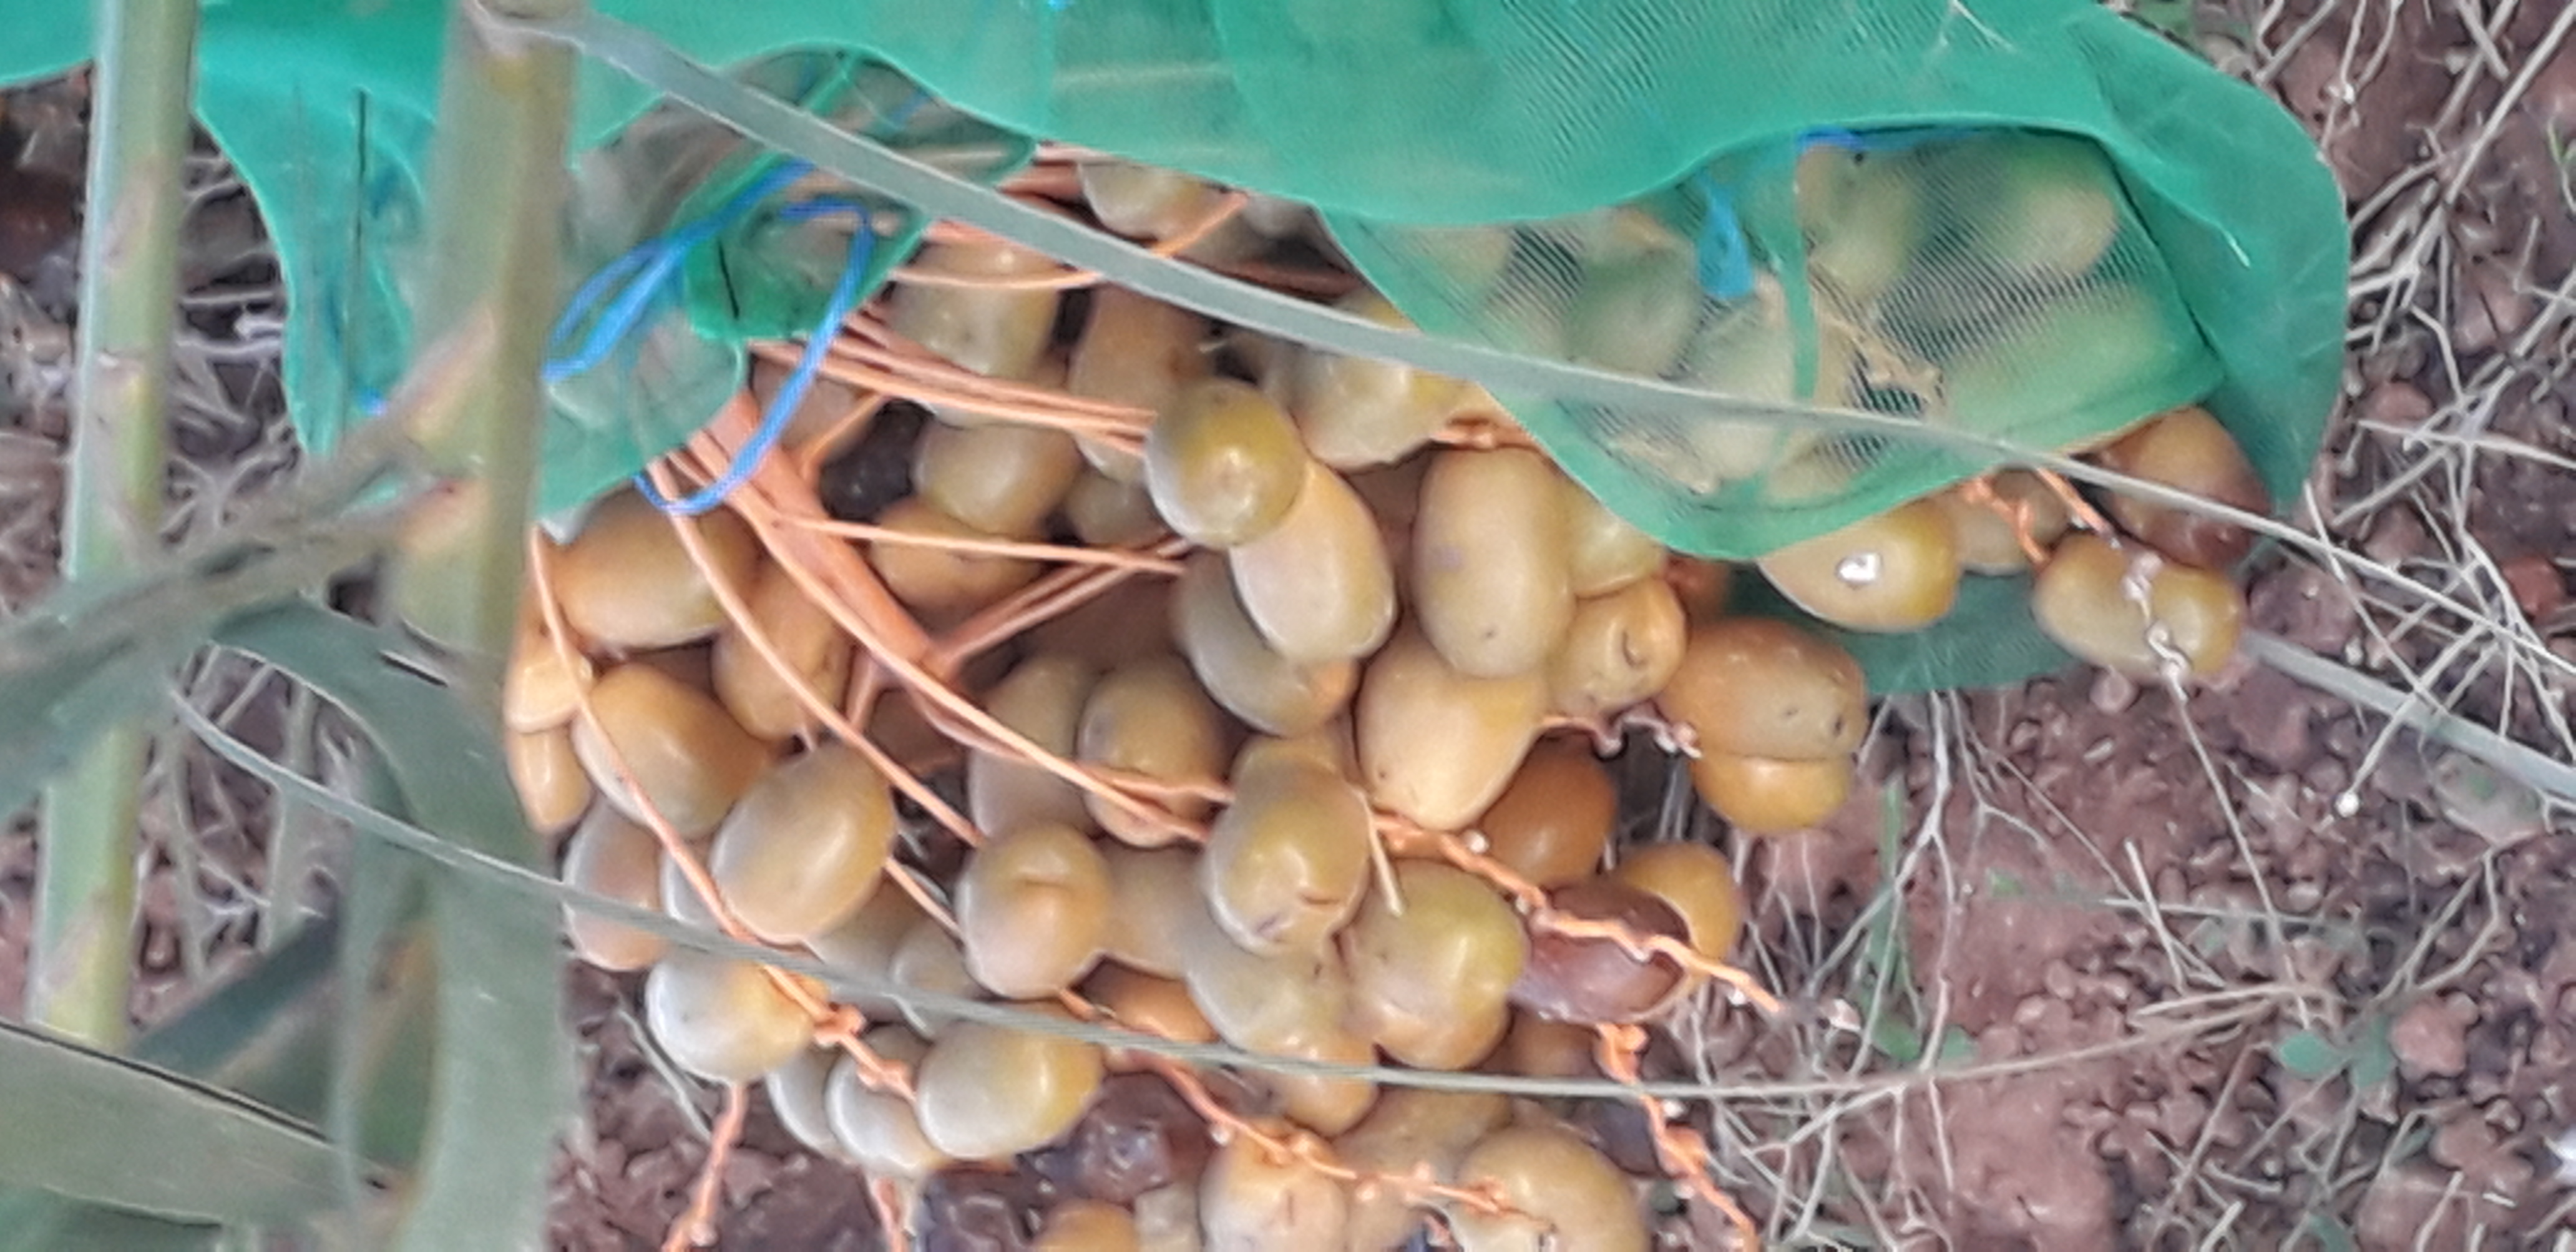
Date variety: Boufagous